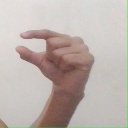
अक्षर: ग